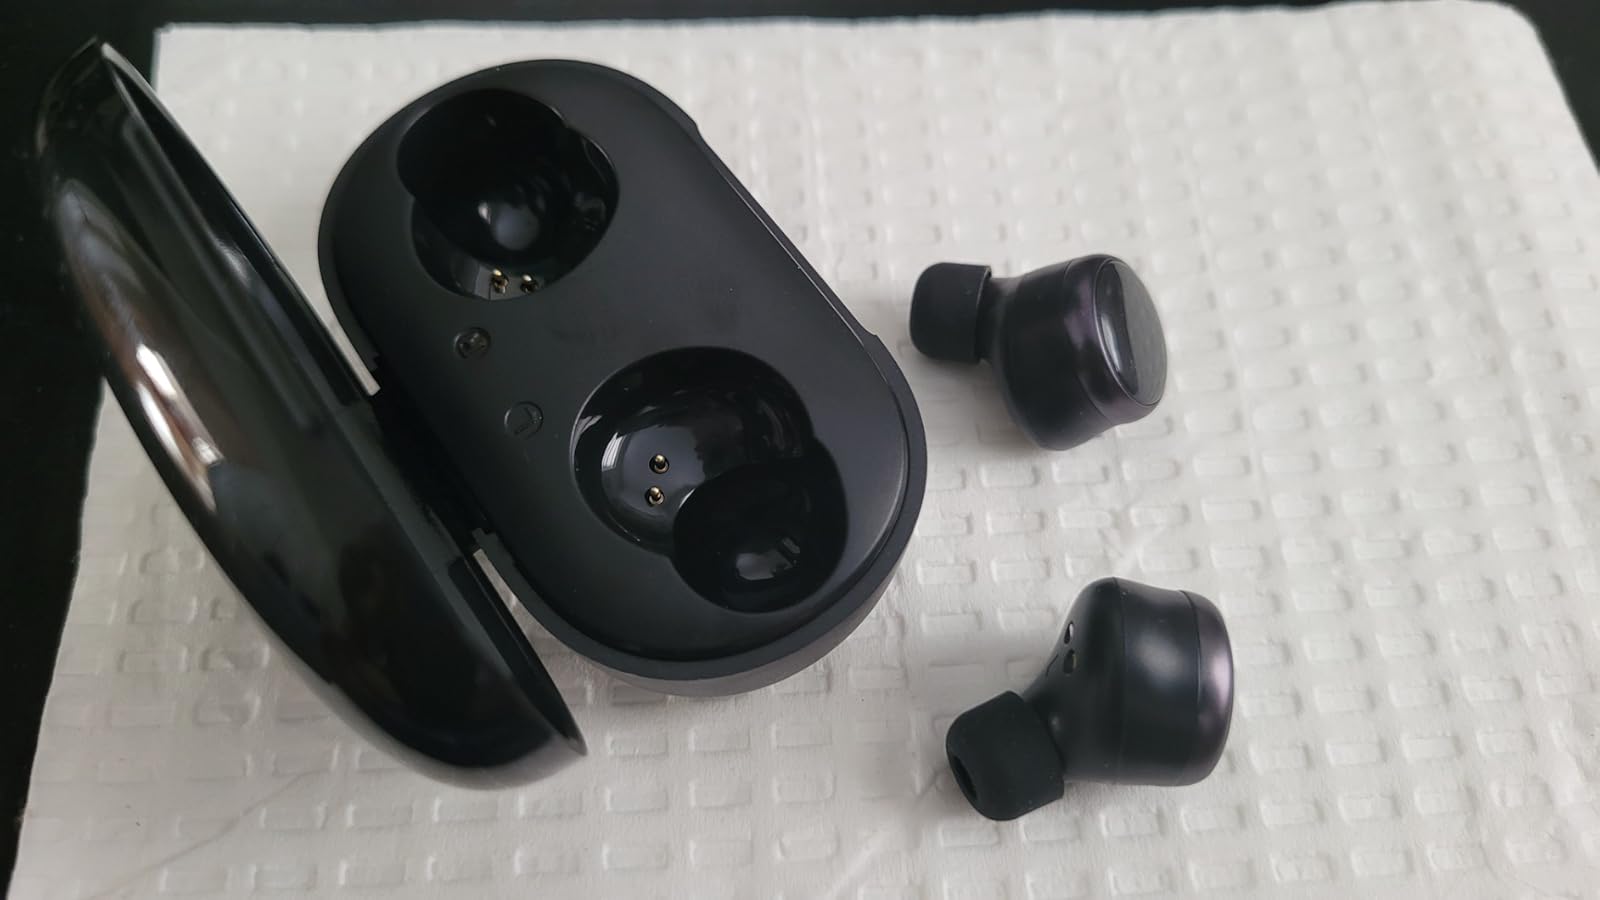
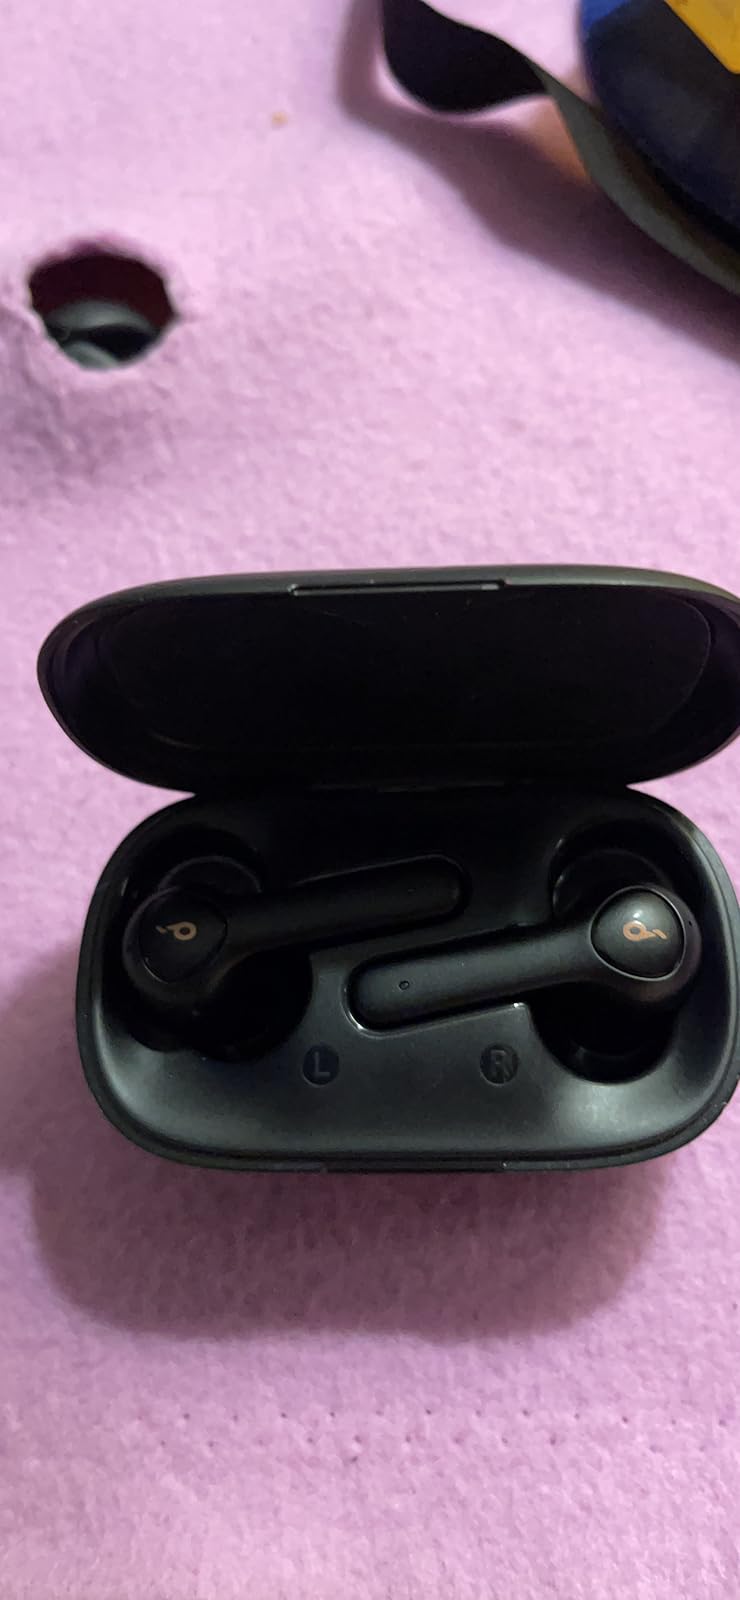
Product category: earbuds
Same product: no